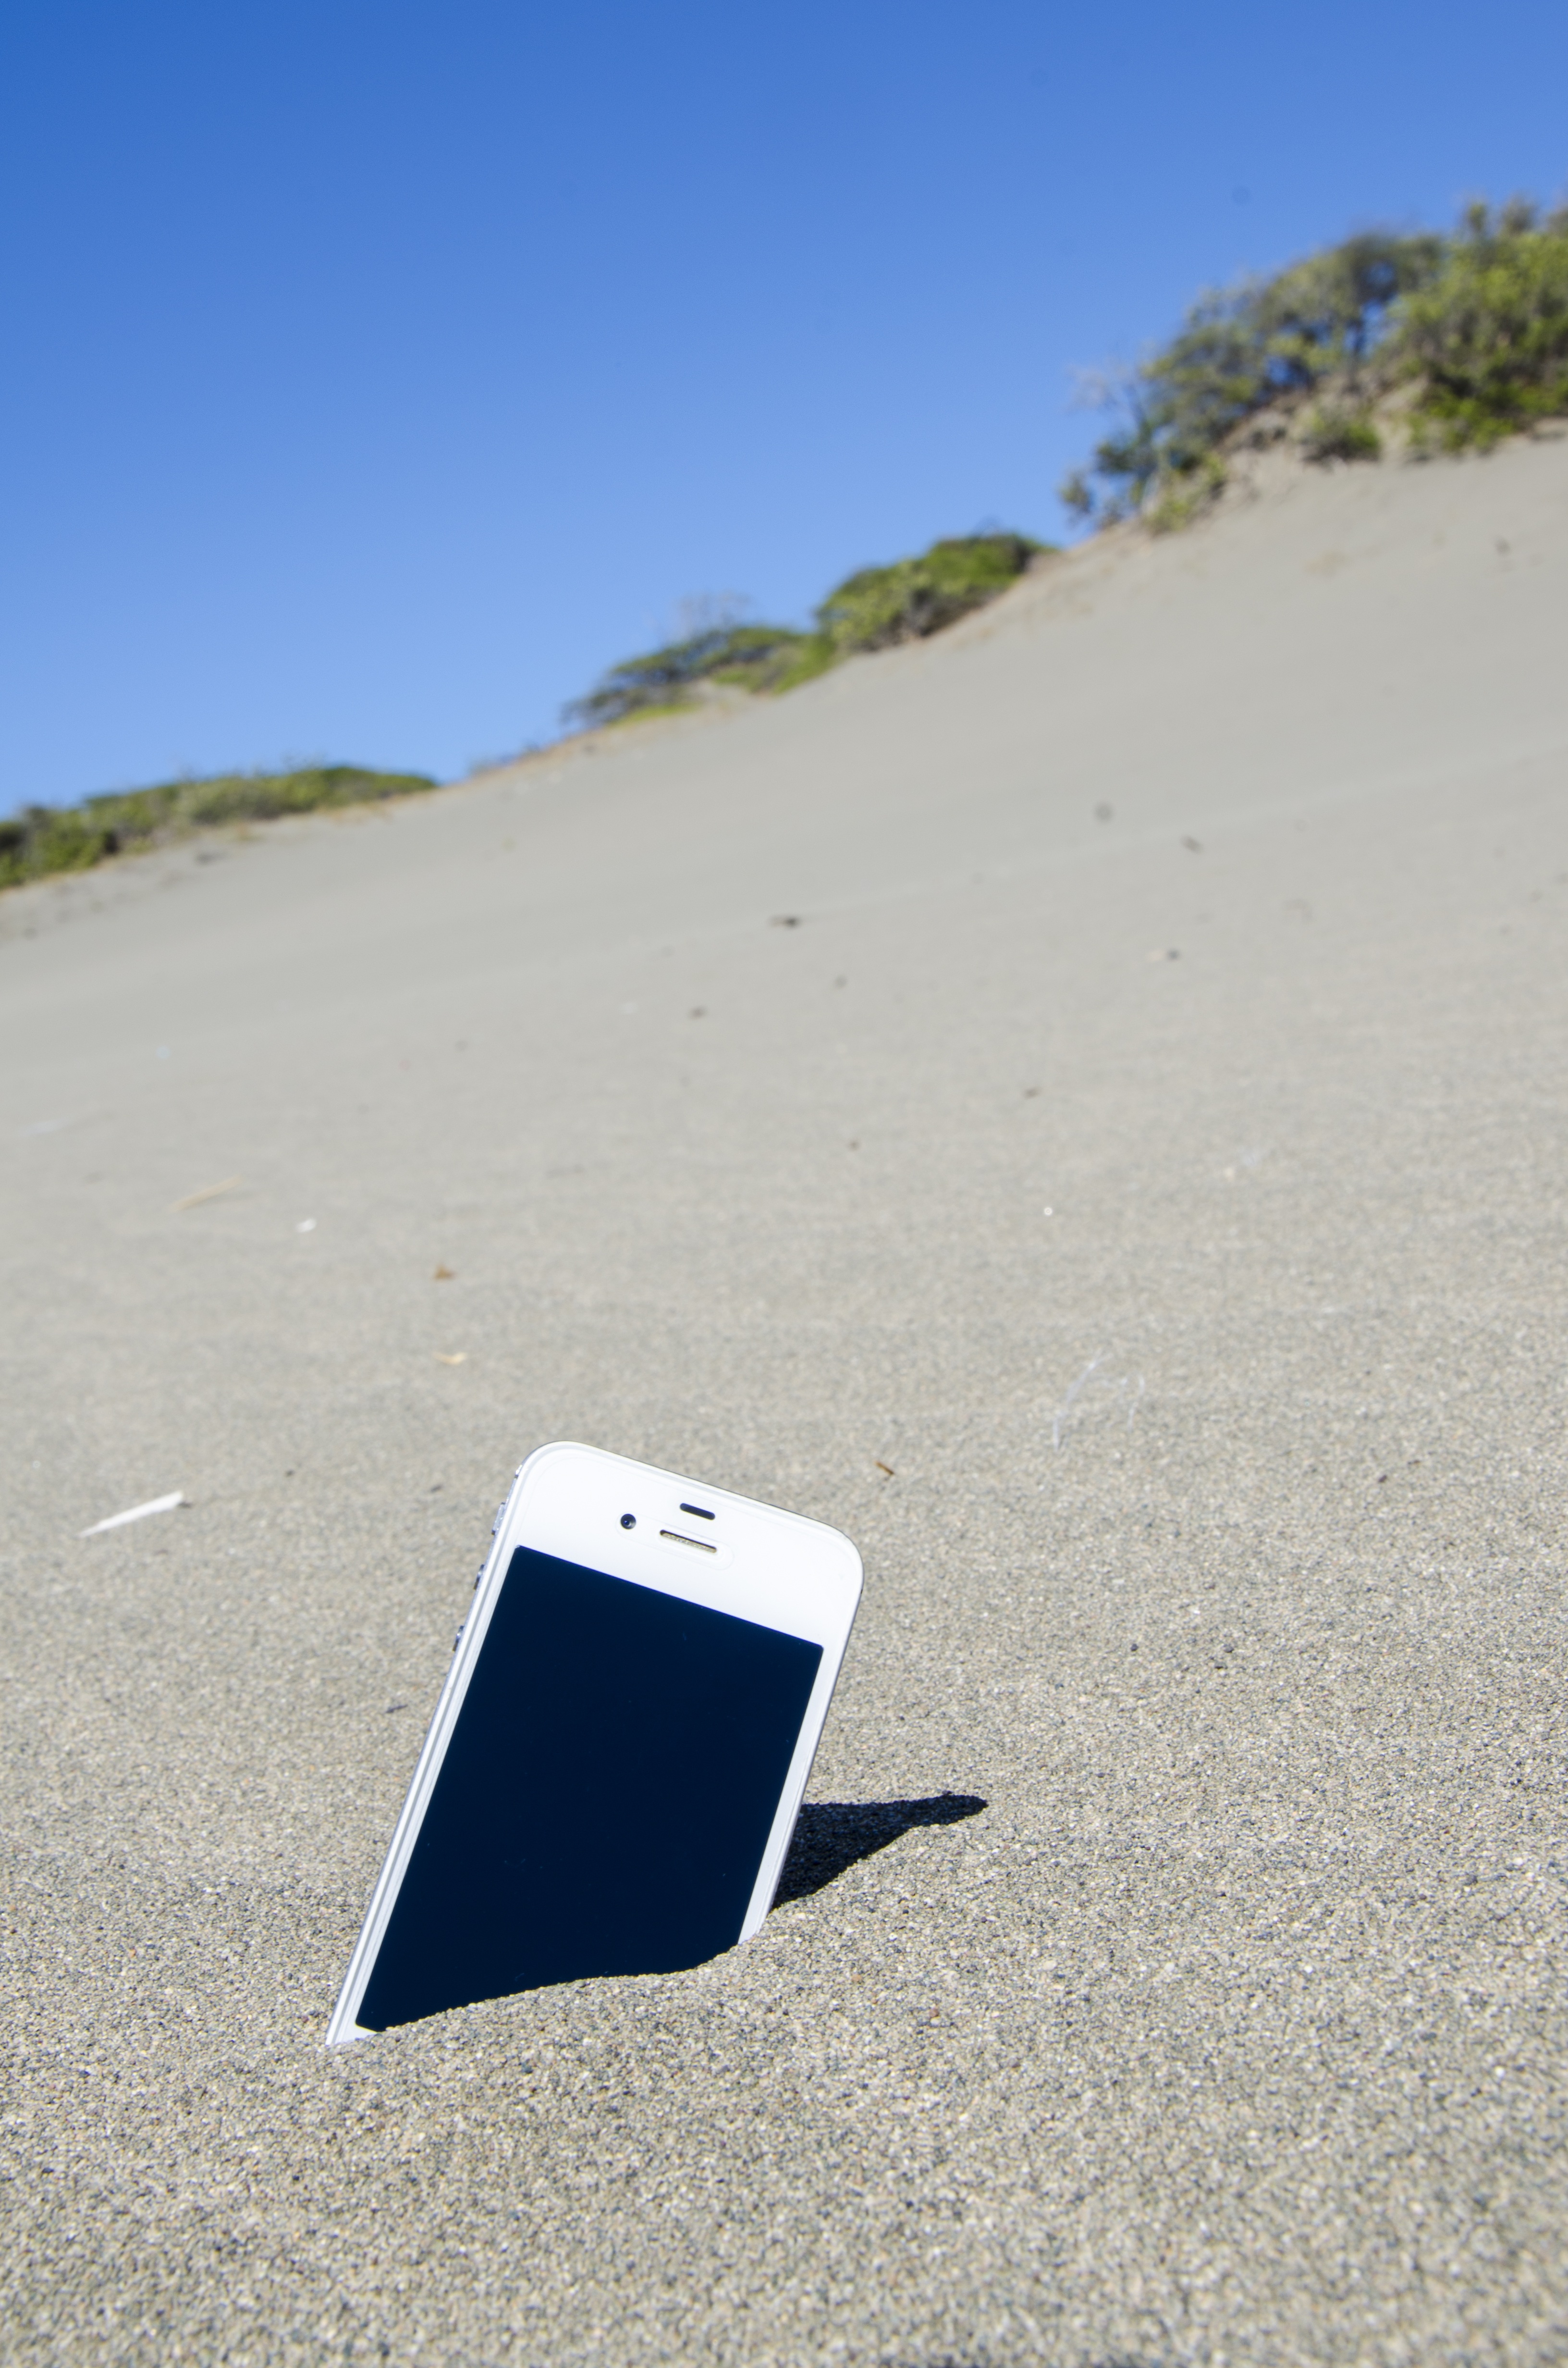
beach, sea, coast, sand, ocean, desert, wave, wind, blue, material, cellular, natural environment, atmosphere of earth